Australia national rugby union team

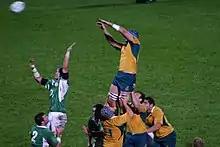
A line-out during against Australia in 2006.

In 2000 Australia retained the Bledisloe Cup, and won the Tri Nations for the first time. They repeated this in 2001 and also achieved their first ever series win over the British & Irish Lions. MacQueen, and captain John Eales both retired soon after this. They were replaced by coach Eddie Jones and captain George Gregan. This period also saw big-money signings of top-level rugby league footballers Mat Rogers, Wendell Sailor, and Lote Tuqiri—all of whom went on to represent Australia. This was a contrast to much of the previous century where many Rugby union players were lured to league with large salaries.